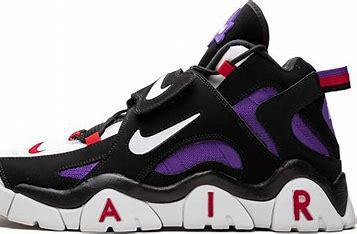
Brand: Nike
Model: Air Barrage